Andromache (play)

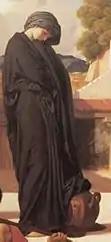
"Captive Andromache" ("detail")by Frederic Leighton

Andromache is an Athenian tragedy by Euripides. It dramatises Andromache's life as a slave, years after the events of the Trojan War, and her conflict with her master's new wife, Hermione. The date of its first performance is unknown. Some scholars place the date sometime between 428 and 425 BC. Müller places it between 420 and 417 BC. A Byzantine scholion to the play suggests that its first production was staged outside Athens, though modern scholarship regards this claim as dubious.